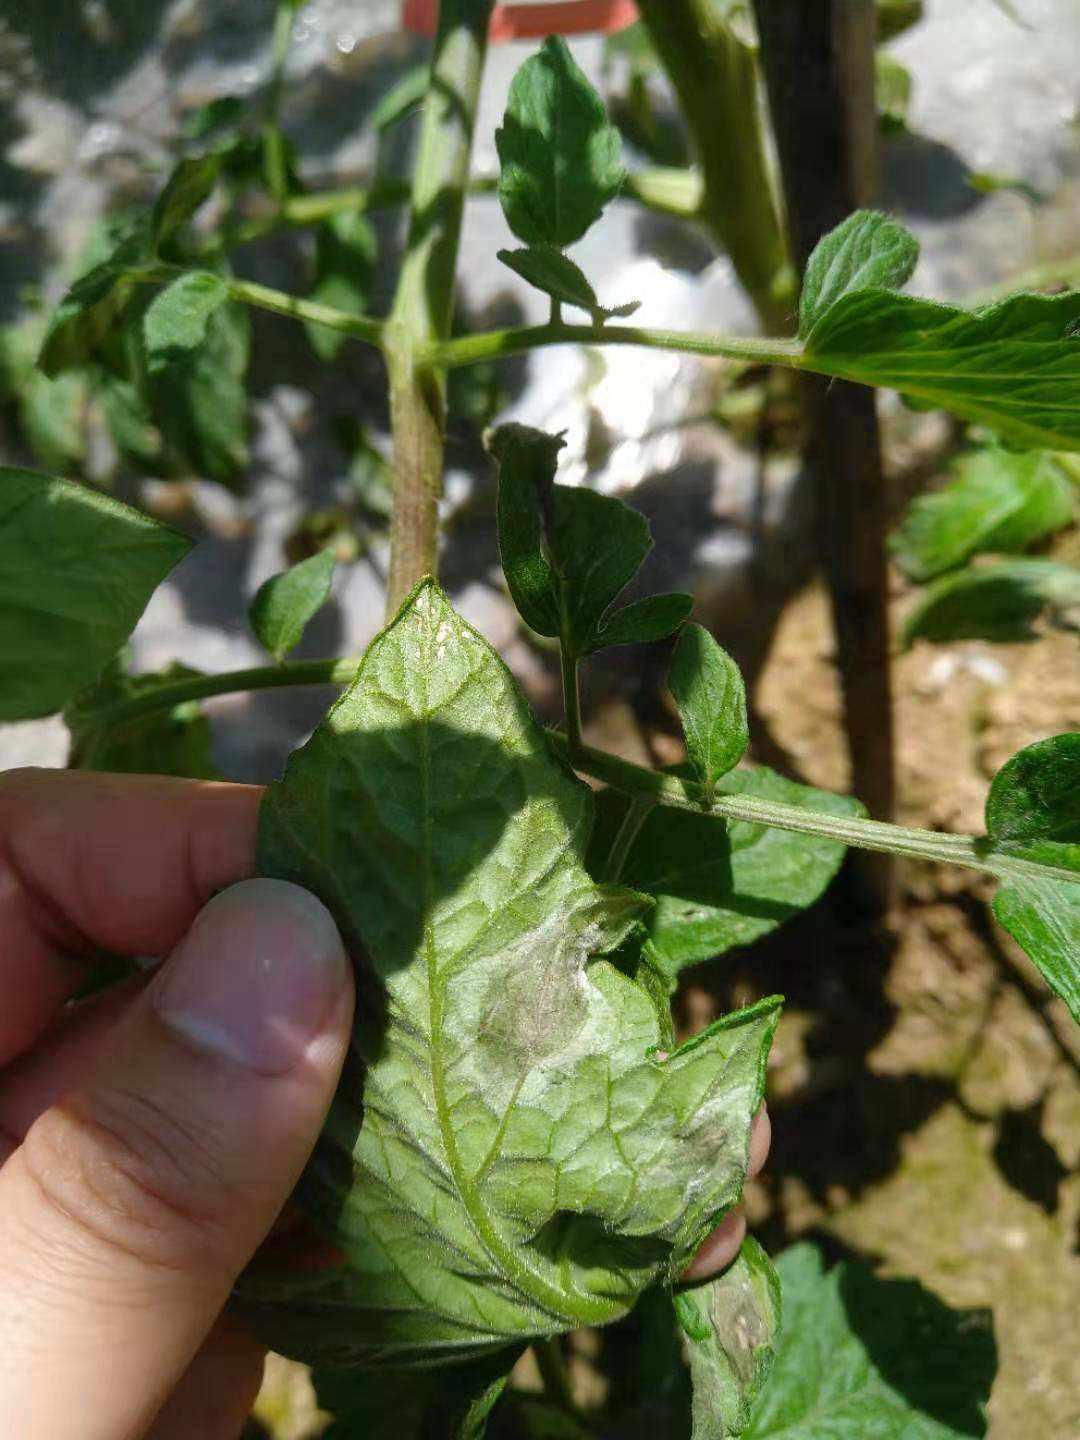
Plant: Tomato
Disease: tomato late blight